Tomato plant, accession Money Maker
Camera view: horizontal (90 deg, fisheye); turntable rotation: 90 degrees
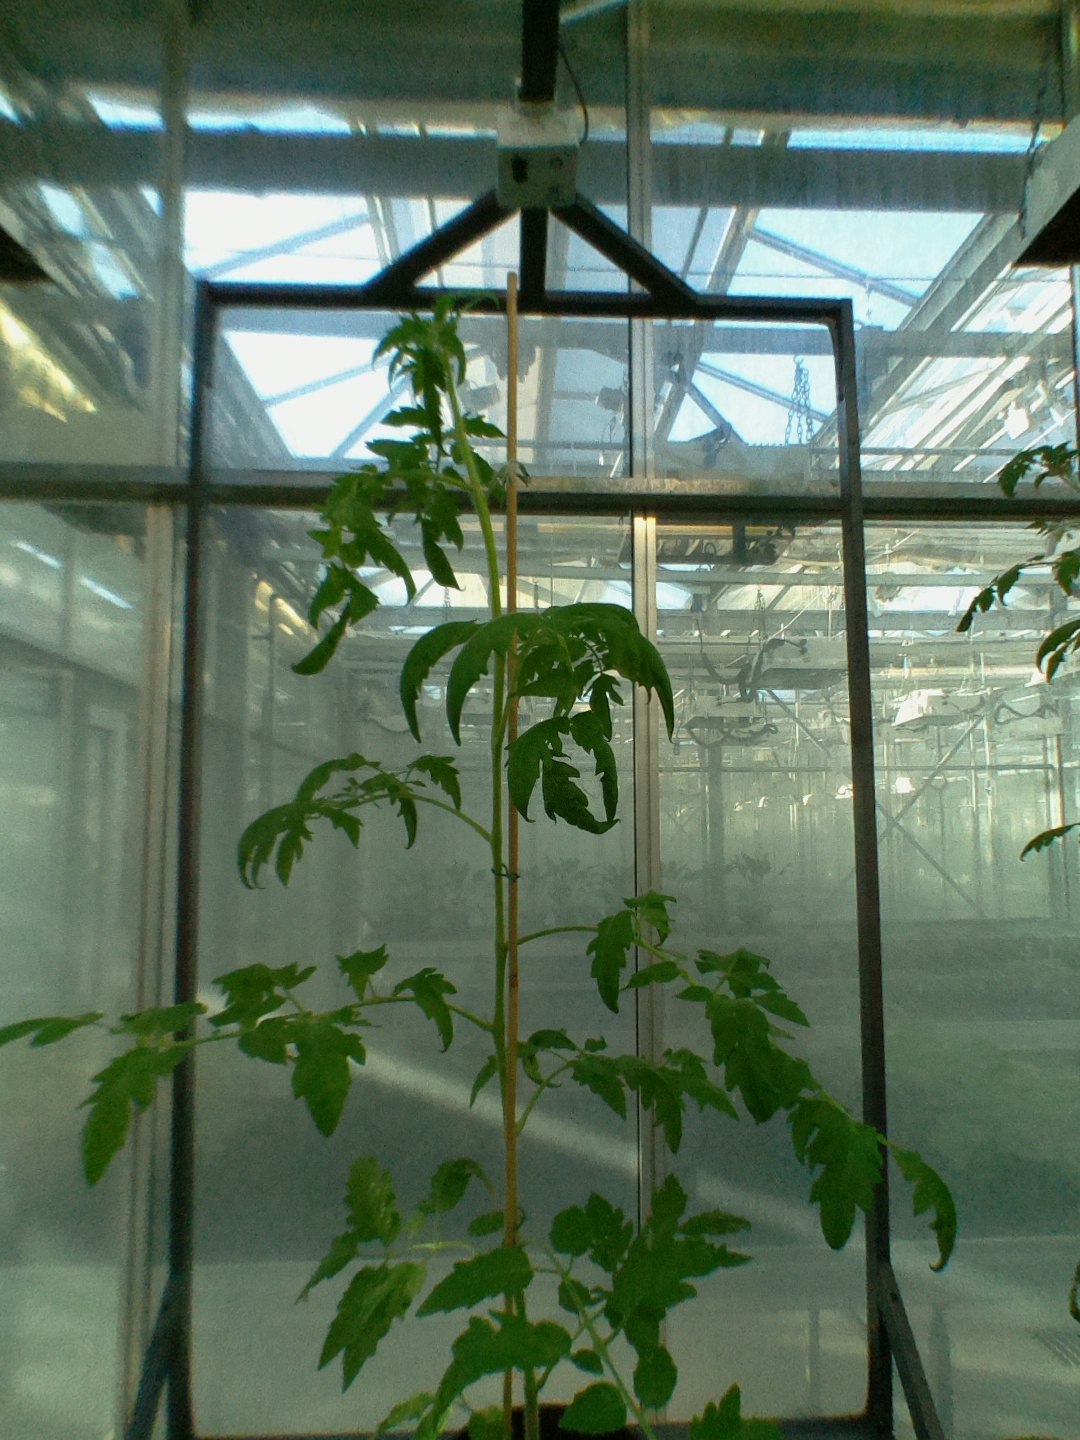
BBCH growth stage 52: 2 inflorescences visible